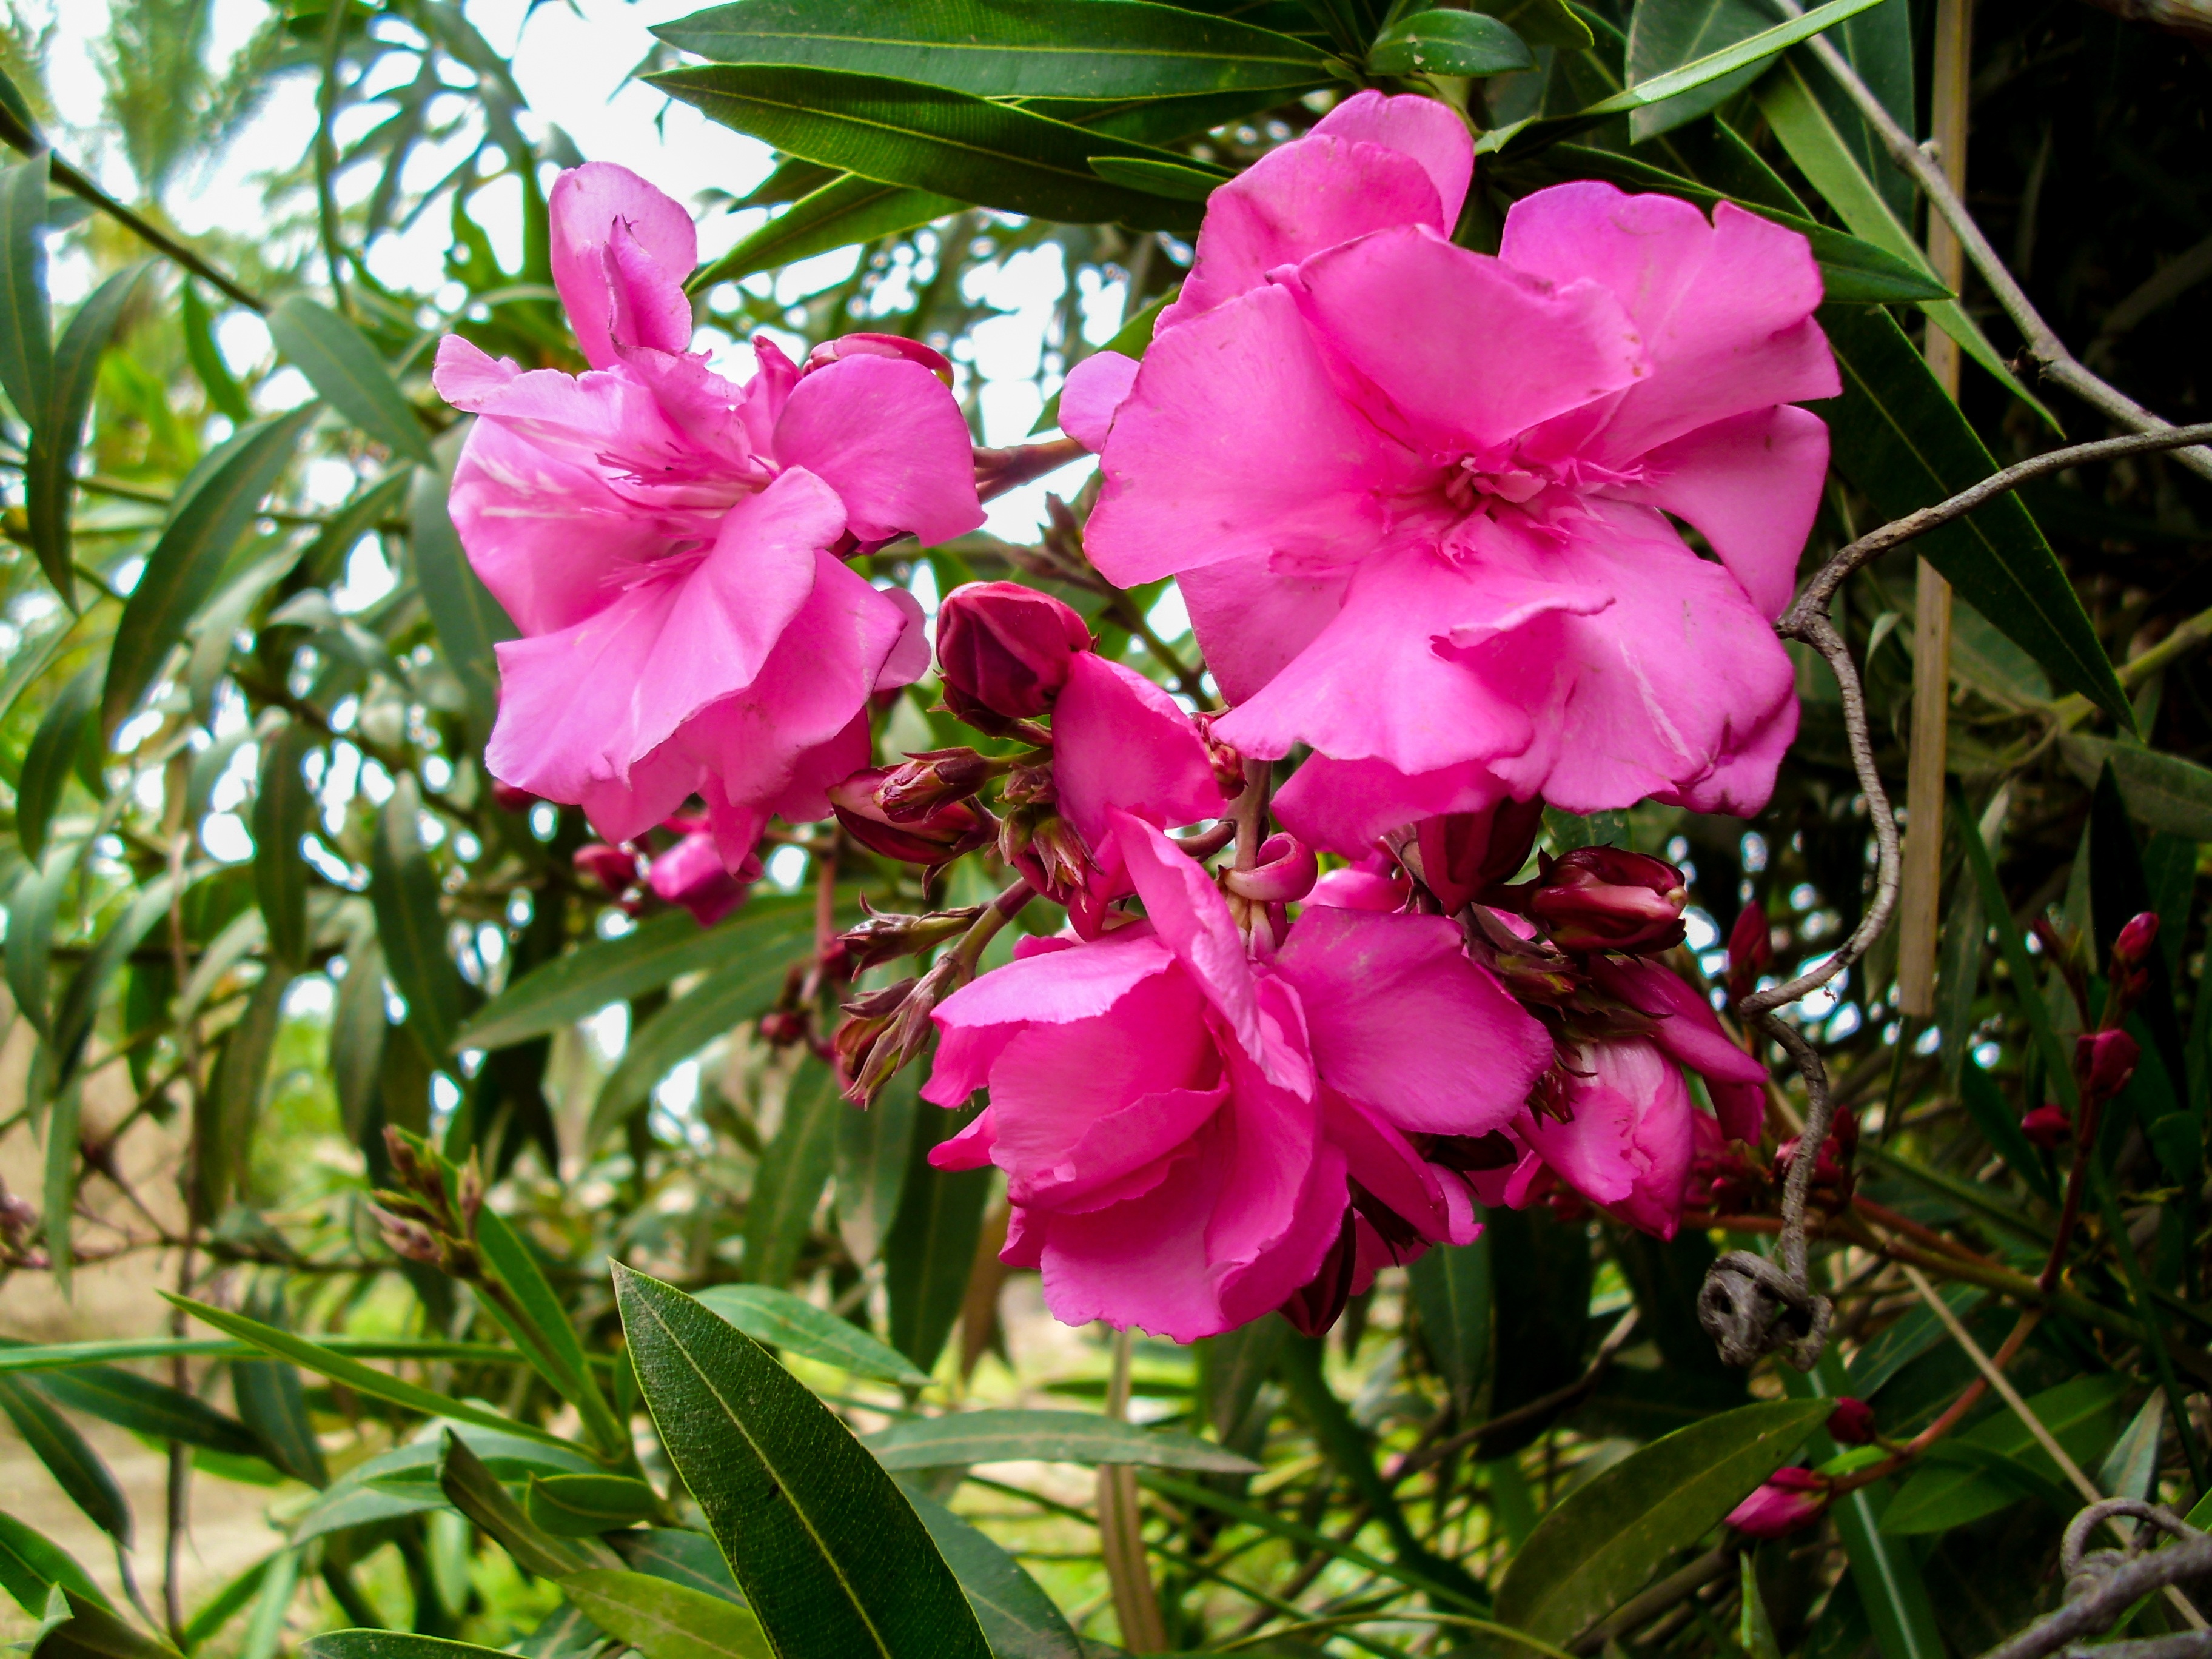
work, beach, nature, outdoor, blossom, light, plant, sky, sunlight, flower, petal, time, summer, vacation, travel, spring, color, natural, banner, holiday, botany, lifestyle, flora, motivation, sunny, fun, friends, design, happy, happiness, text, shrub, party, poster, good, advice, success, positive, flowering plant, motivational, good time, land plant